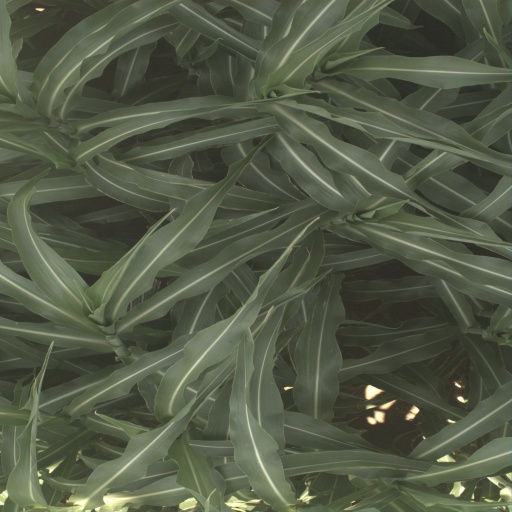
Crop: sorghum